Mróz (cycling team)

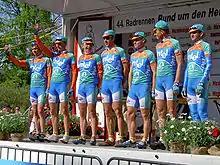
The team in 2005

Mróz–Active Jet was a professional cycling team based in Poland that competed from 1998 to 2011. The team was managed by Piotr Kosmala, who was assisted by directeur sportifs Robert Duda and Zbigniew Piątek.